List of railroad executives

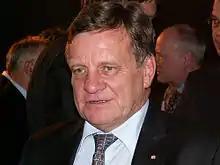
Hartmut Mehdorn

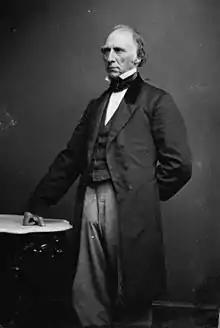
Anson Morrill

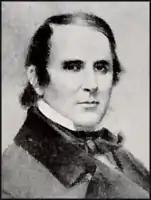
William B. Ogden

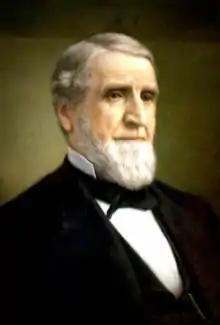
Asa Packer

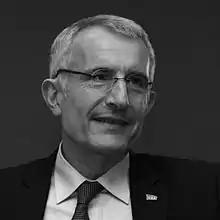
Guillaume Pepy

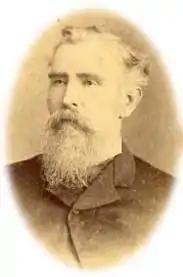
John Jay Phelps

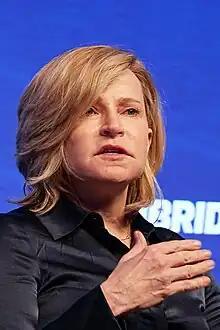
Tracy Robinson

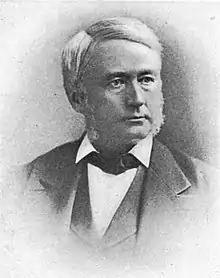
Thomas A.Scott

Robinson, Tracy A., CN 2022–present